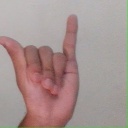
अक्षर: य